Counter-battery radar

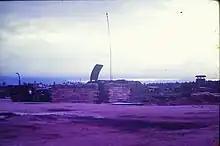
Counter battery radar of the 19th Engineer Battalion in Vietnam, 1968.

By the early 1970s, radar systems capable of locating guns appeared possible, and many European members of NATO embarked on the joint Project Zenda. This was short-lived for unclear reasons, but the US embarked on its Firefinder program and Hughes Aircraft Company developed the necessary algorithms, although it took two or three years of difficult work.